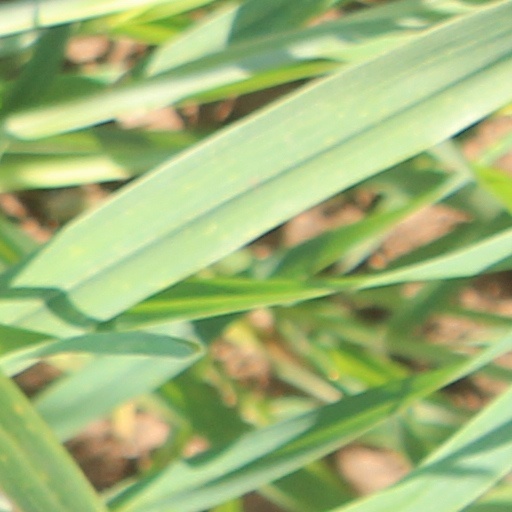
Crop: wheat